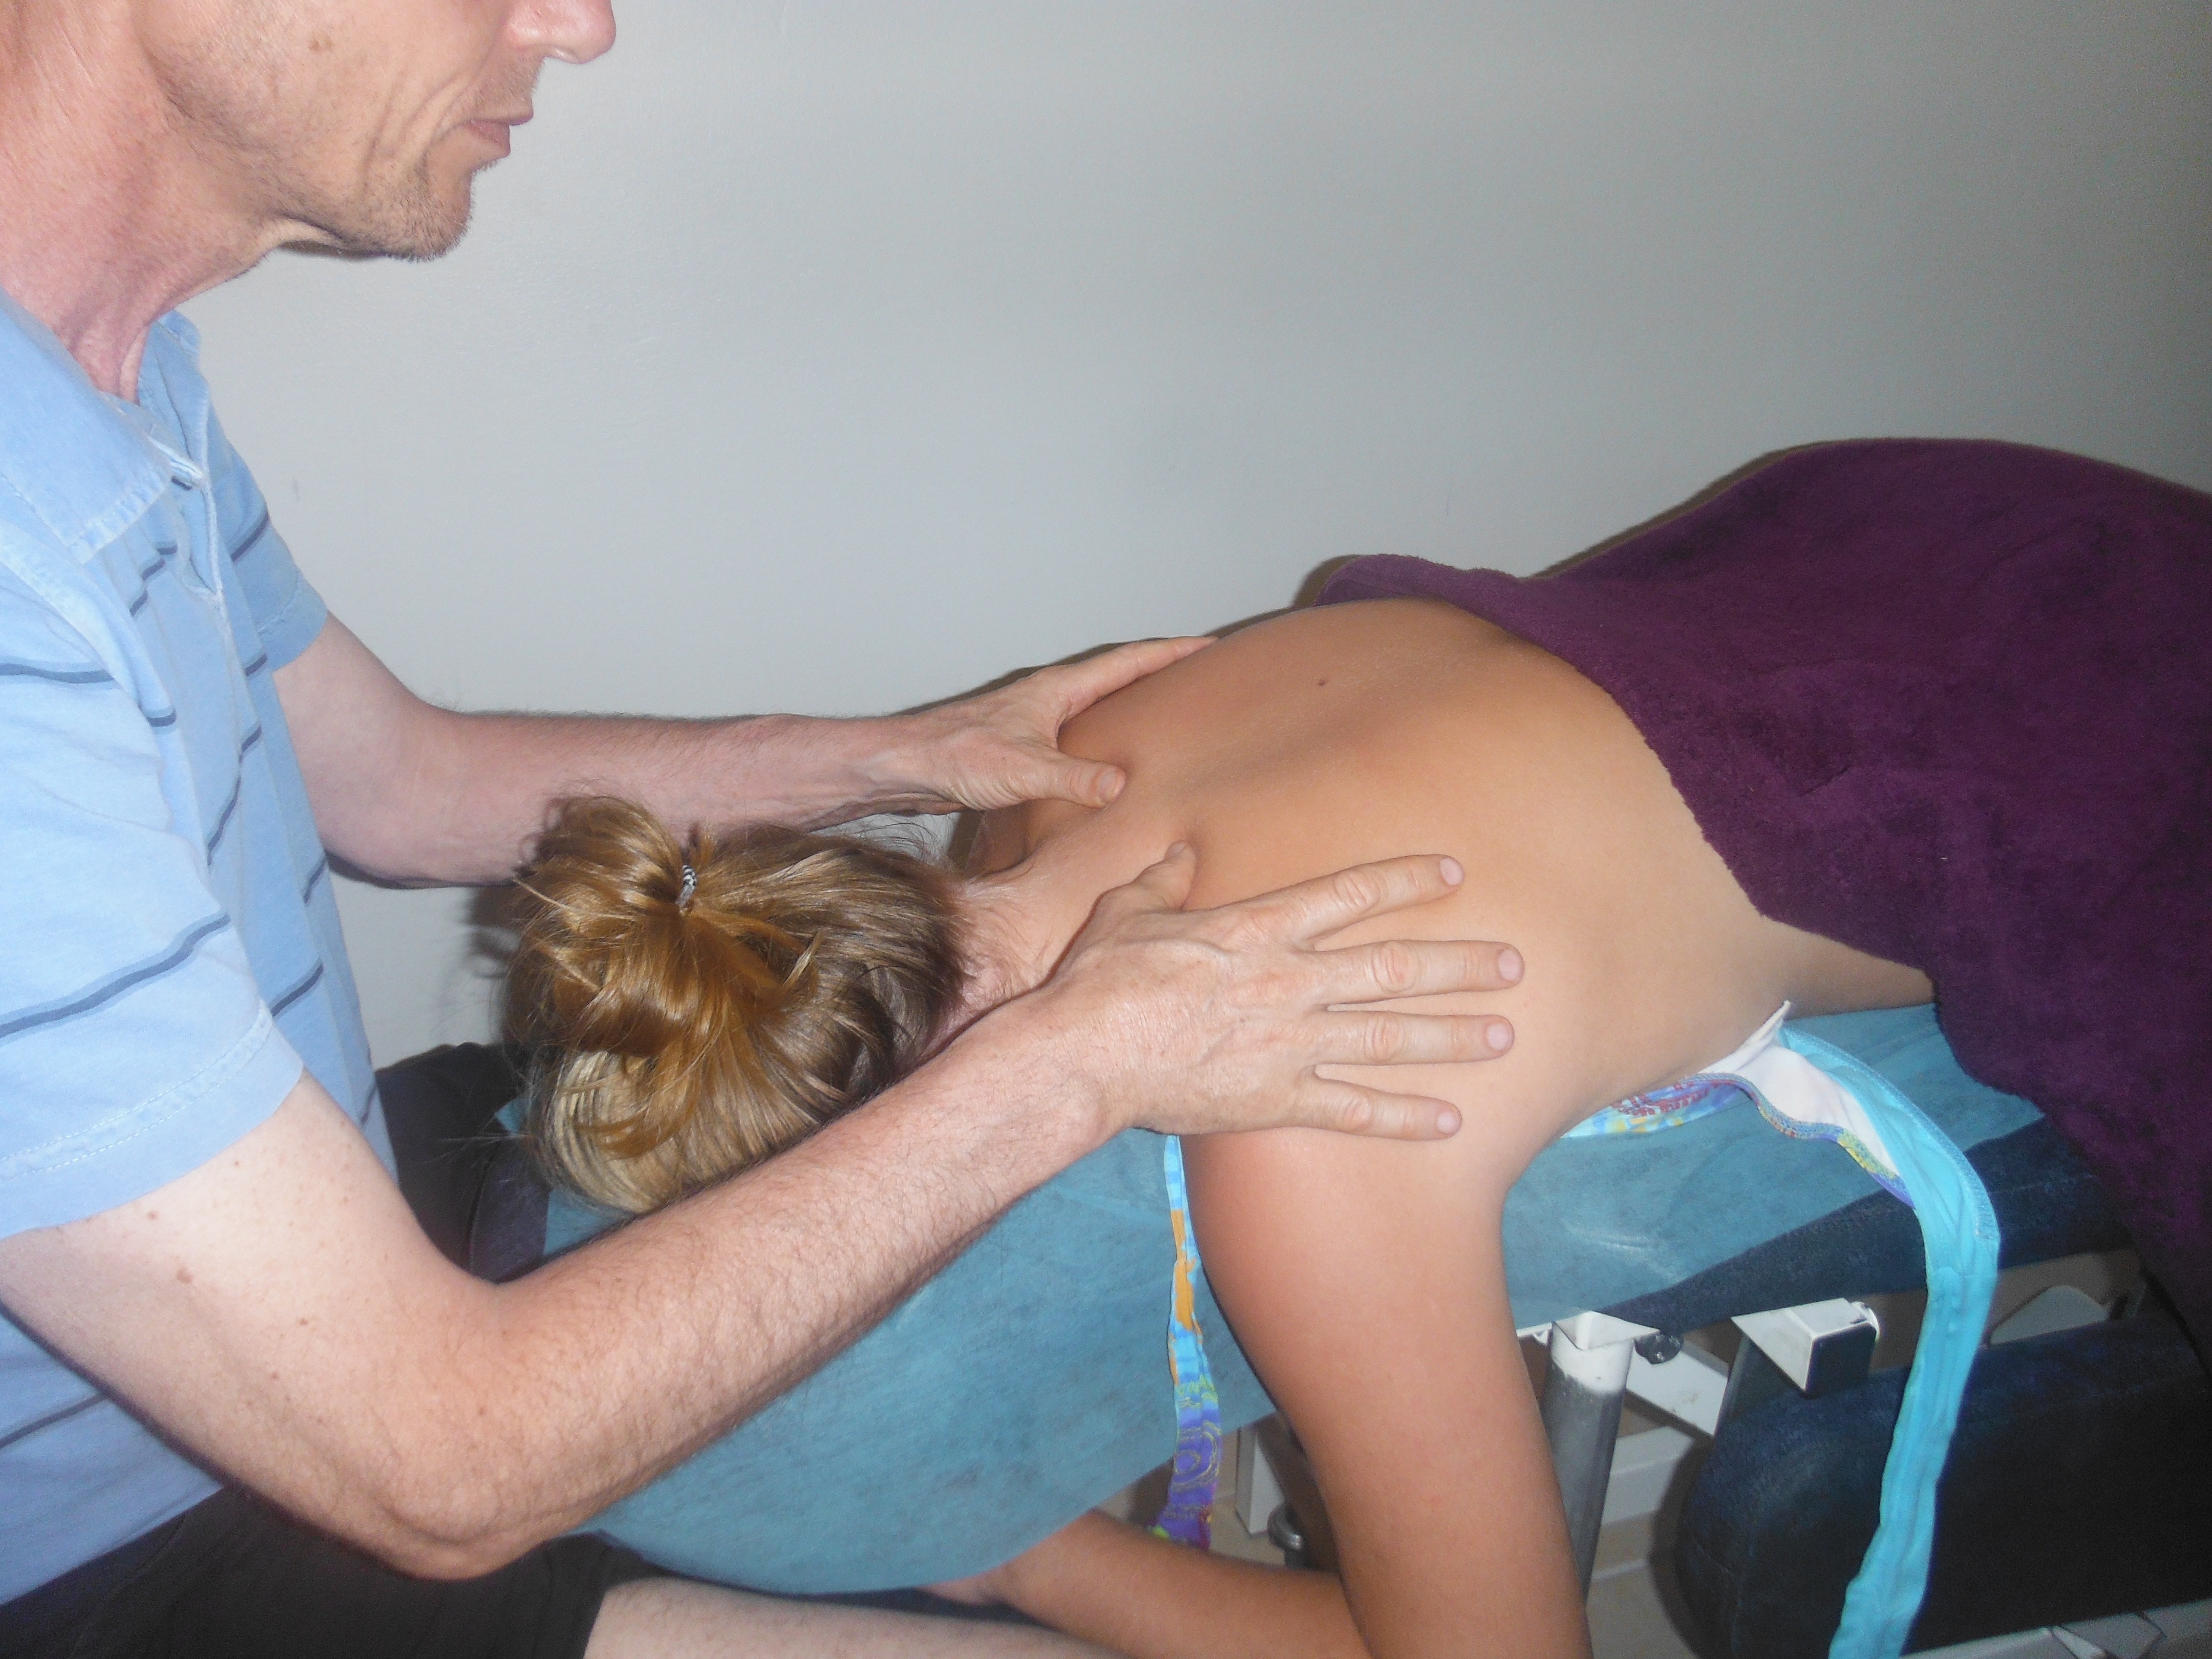
hand, person, leg, mouth, neck, spa, skin, massage, pressure, therapy, treatment, interaction